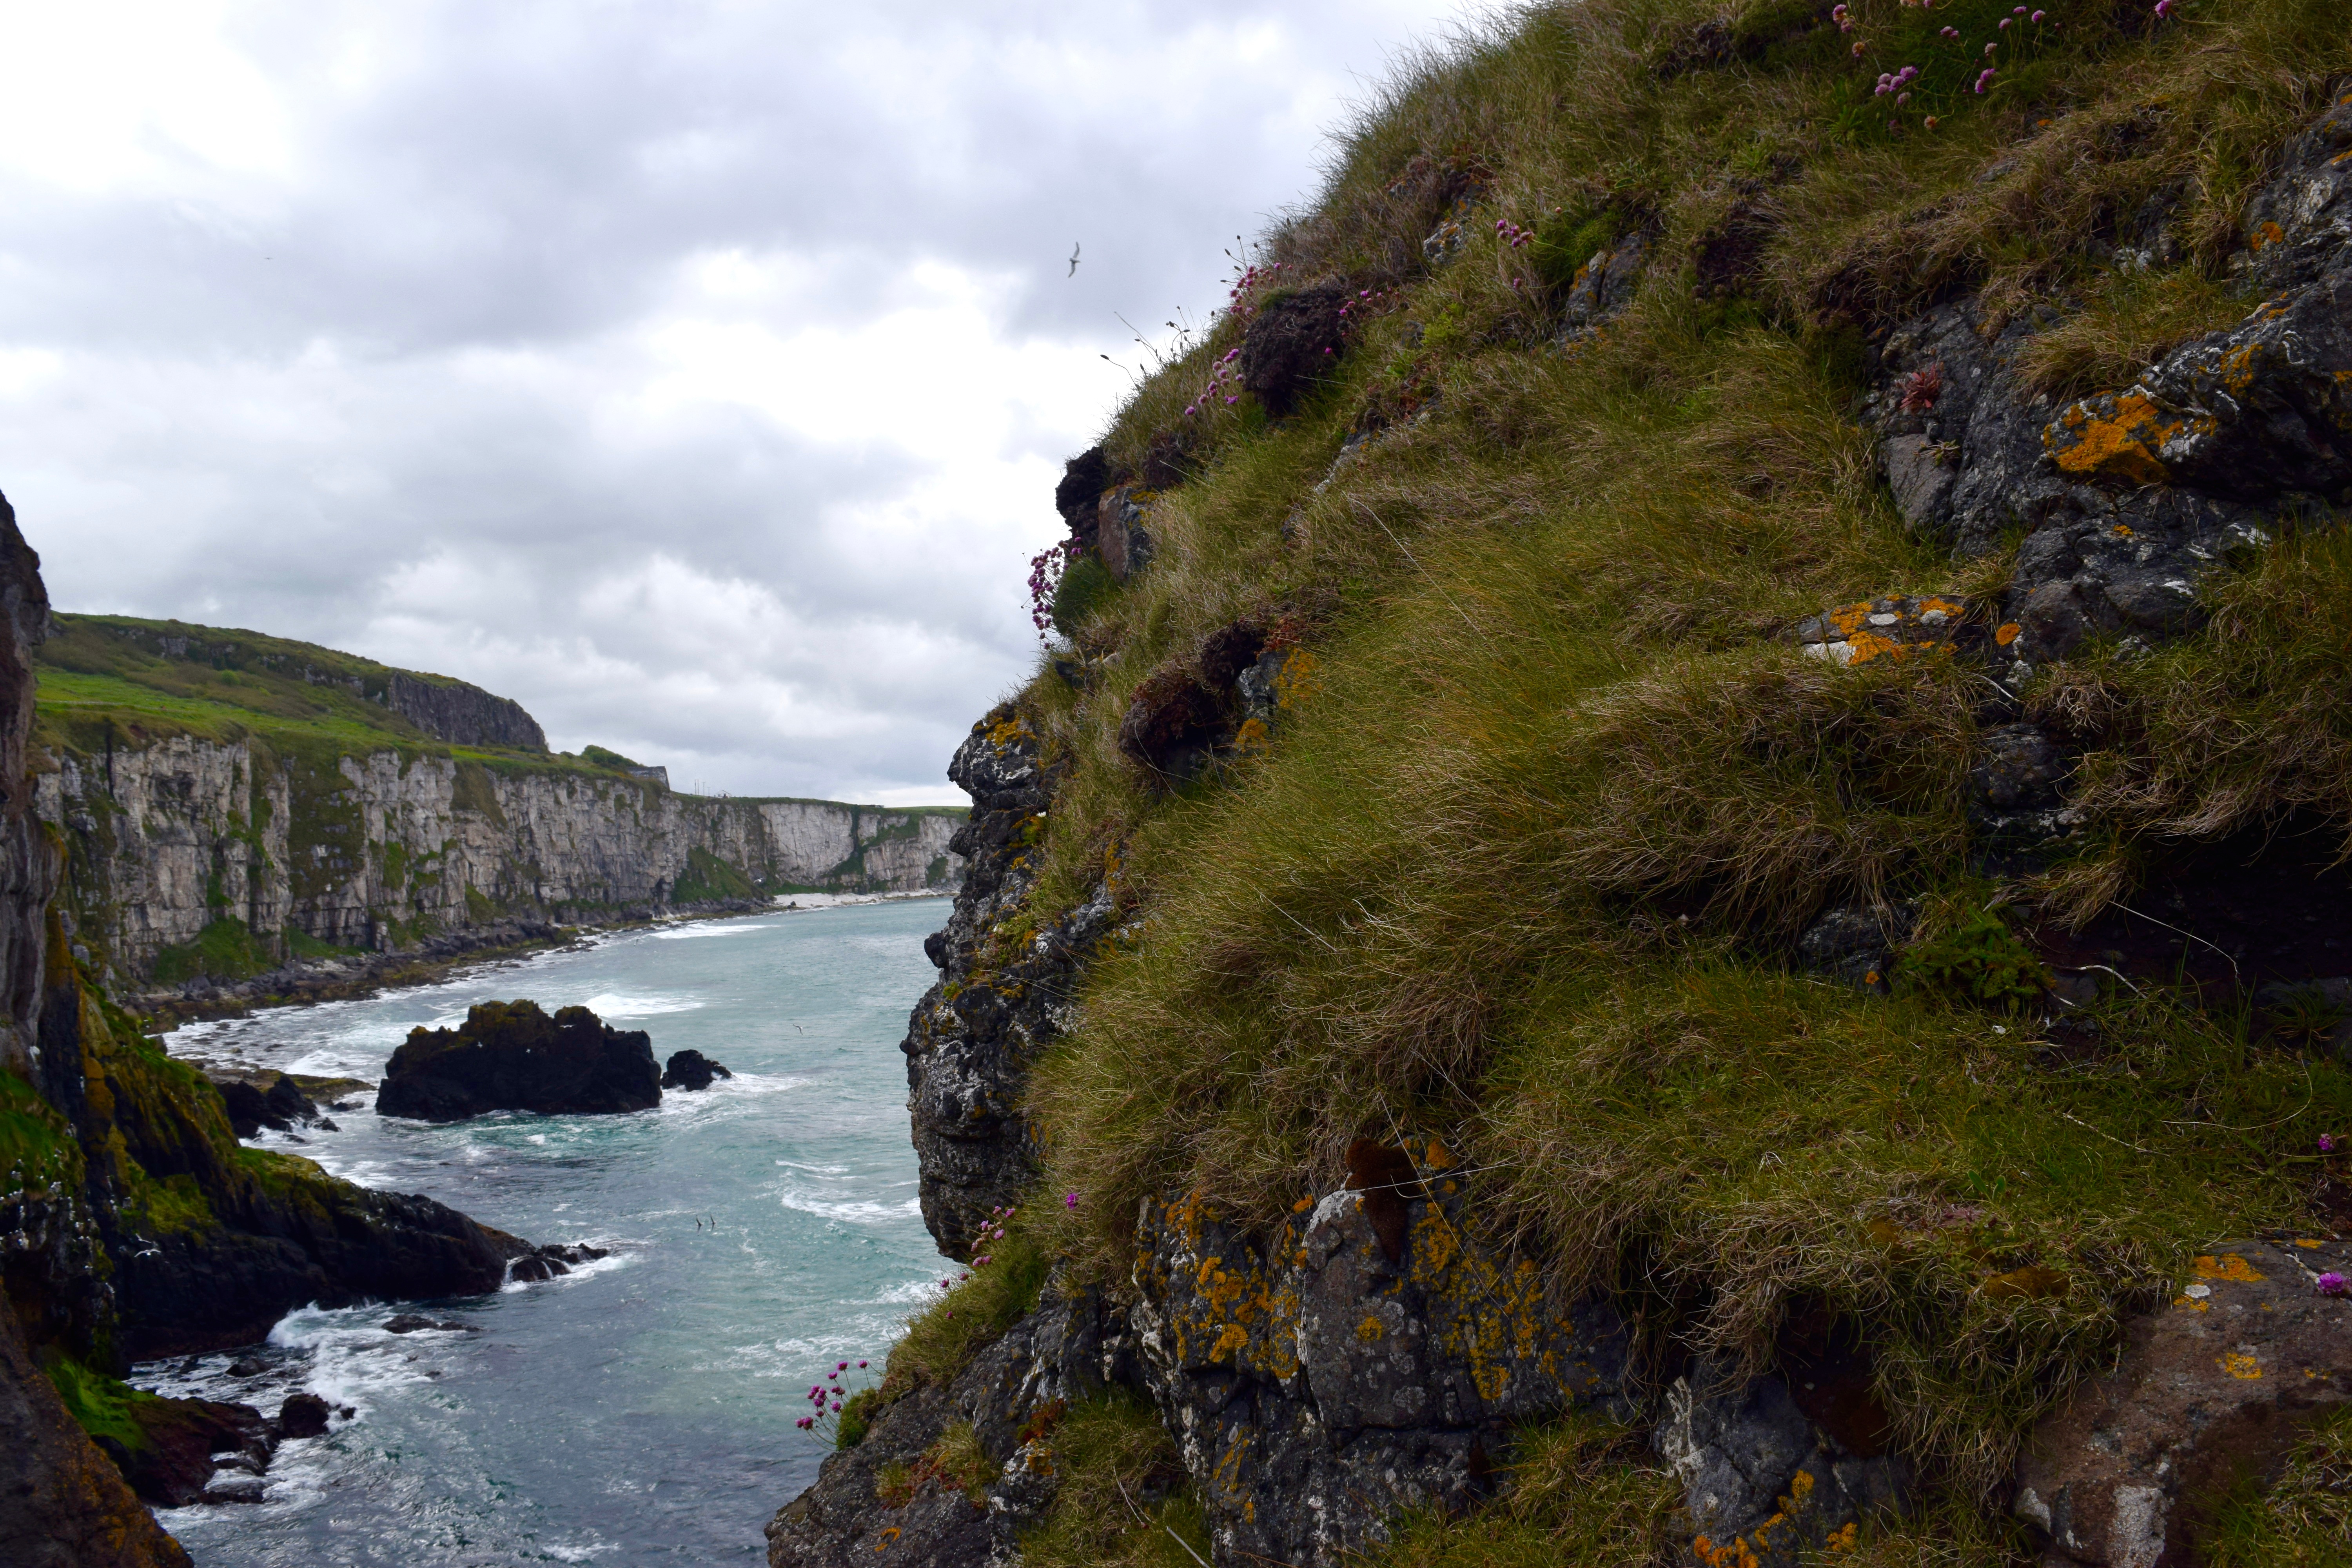
landscape, sea, coast, rock, shore, river, cliff, cove, bay, rapid, fjord, highland, terrain, waterway, body of water, loch, water feature, landform, geographical feature